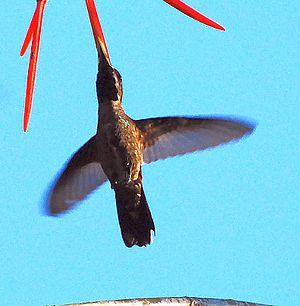
Le Colibri de Constant, Heliomaster constantii, est une espèce de colibris de la sous-famille des Trochilinae.